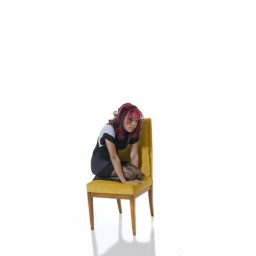
SOOC. shot in studio, paid $5 for this chair this morning at the thrift store near my house